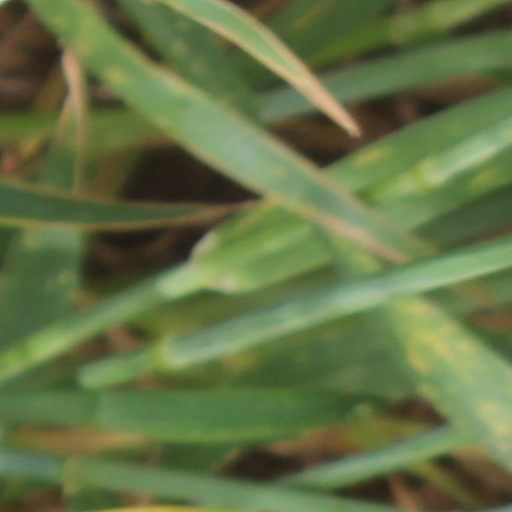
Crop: wheat